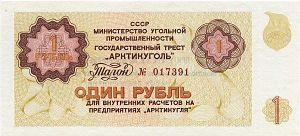
Spitzberg, Billet d'un rouble édité en 1976
Spitzberg, en norvégien Spitsbergen, est une île de Norvège située dans le Svalbard, un archipel formant un territoire de ce pays.